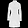
Label: Coat